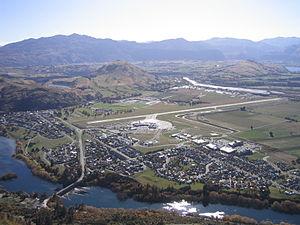
L'aéroport international de Queenstown est situé à Frankton dans la région de l'Otago en Nouvelle-Zélande et dessert la ville touristique de Queenstown. L'aéroport est situé à 8 km du centre-ville. En juin 2011, plus de 900 000 passagers ont fréquenté l'aéroport. Il est actuellement le 4ᵉ aéroport néo-zélandais par trafic de passagers.
Voici une liste des aéroports les plus achalandés de Nouvelle Zélande par nombre de passagers et par mouvements d'avions. Le nombre de passagers est calculé annuellement à la fin de l’exercice pour la majorité des aéroports.